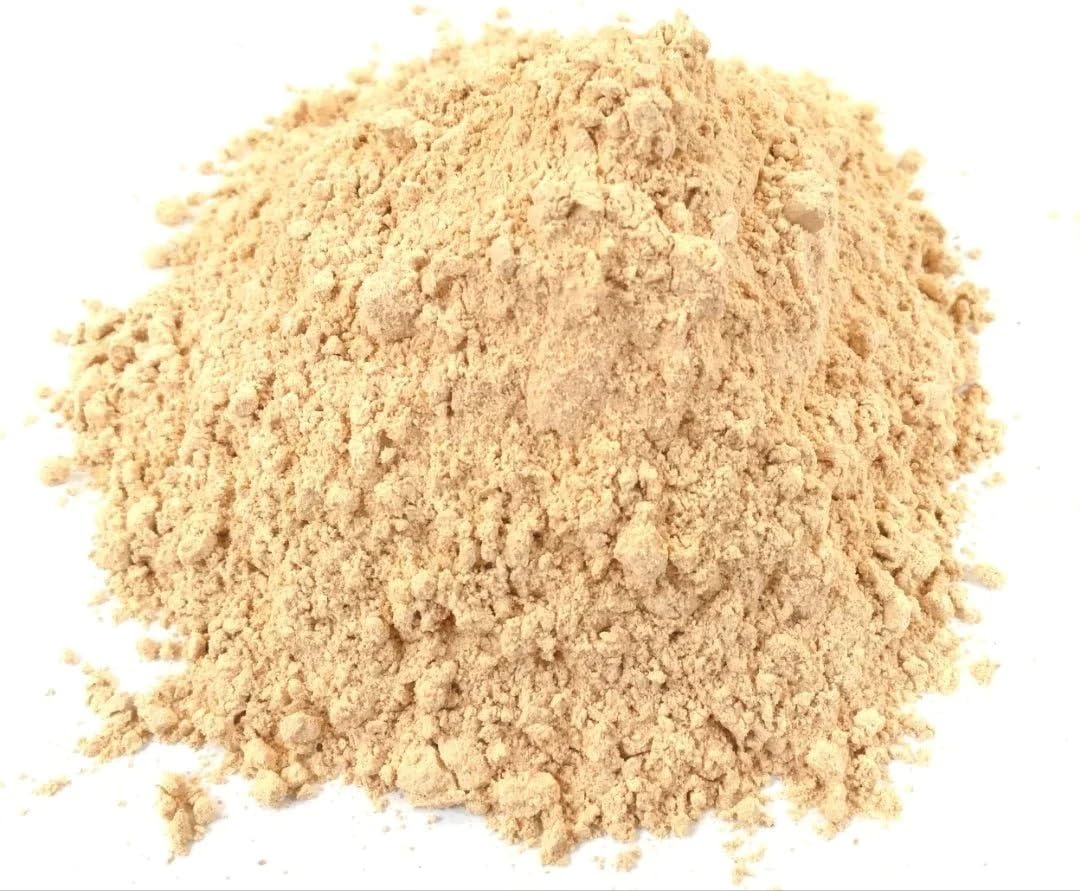
Item Name: NY Spice Shop Lion's Mane Mushroom Powder Blend - 4 Ounce Mushroom Extract Natural Healthy for Immune Support
Bullet Point 1: 🍄Savory Mushroom Broths - Lion's Mane Mushroom Powder adds a rich umami flavor to broths. Enhance the depth of your soups by whisking in this powder, creating a hearty and satisfying bowl that celebrates the earthy essence of mushrooms.
Bullet Point 2: 🍄Gourmet Pasta Sauces - Elevate your pasta dishes with a gourmet touch. Incorporate Lion's Mane Mushroom Powder into your tomato or cream-based sauces for a velvety texture and a delightful mushroom undertone. The powder seamlessly integrates, making each bite a culinary delight.
Bullet Point 3: 🍄Stir-Fry Mastery - Transform ordinary stir-fries into culinary masterpieces by sprinkling Lion's Mane Mushroom Powder. The powder's mild taste complements various vegetables and proteins, imparting a subtle mushroom flavor that elevates the entire dish without overpowering other ingredients.
Bullet Point 4: 🍄Umami-Rich Seasoning - Create a go-to seasoning for your kitchen with Lion's Mane Mushroom Powder. Blend it with other herbs and spices to make a versatile seasoning mix. Use it to enhance the flavor of roasted vegetables, grilled meats, or even sprinkle it over popcorn for a gourmet twist on a classic snack.
Bullet Point 5: 🍄Creamy Mushroom Risotto - Upgrade your risotto game with the creamy richness of Lion's Mane Mushroom Powder. Stir it into the rice as it cooks, infusing the dish with a velvety mushroom essence. The result is a restaurant-worthy, comforting bowl of risotto that showcases the unique flavor of this culinary gem.
Product Description: <b>Step into the culinary realm of Lion's Mane Mushroom Powder, where earthy richness meets versatile gourmet flair. This culinary gem offers an array of possibilities to elevate your dishes, making each bite a celebration of mushroom-infused excellence.</b><br><br> <li>Immerse yourself in the world of savory broths as Lion's Mane Mushroom Powder effortlessly transforms ordinary bases into umami-rich masterpieces. Simply whisk the powder into your favorite broth, unveiling a robust mushroom essence that adds depth and warmth to your soups, creating a comforting bowl that satisfies both the palate and the soul.<br><br> <li>Pasta nights take a gourmet turn with Lion's Mane Mushroom Powder. Whether crafting a tomato-based marinara or a creamy Alfredo sauce, integrate this powder for a velvety texture and a subtle mushroom undertone. Elevate your pasta dishes to new heights, turning a simple meal into a culinary adventure with every forkful.<br><br> <li>Stir-fry enthusiasts, rejoice! Lion's Mane Mushroom Powder seamlessly blends into stir-fry recipes, enhancing the overall flavor profile without overshadowing other ingredients. Sprinkle this powder into your wok for a mild mushroom note that complements an array of vegetables and proteins, creating stir-fries that are a harmonious symphony of flavors.<br><br> <li>Embrace the art of seasoning with Lion's Mane Mushroom Powder as your culinary companion. Mix it with other herbs and spices to create a go-to seasoning blend. From roasted vegetables to grilled meats, this versatile mix adds a touch of umami to your creations, turning everyday dishes into extraordinary culinary experiences.<br><br> <b>In the kitchen, Lion's Mane Mushroom Powder transcends its humble origin, becoming a culinary ally that inspires creativity and delights the senses. Unleash the potential of this powder to add a touch of mushroom magic to your favorite recipes, turning ordinary meals into extraordinary culinary adventures.</b>
Value: 4.0
Unit: Ounce

Price: 23.99